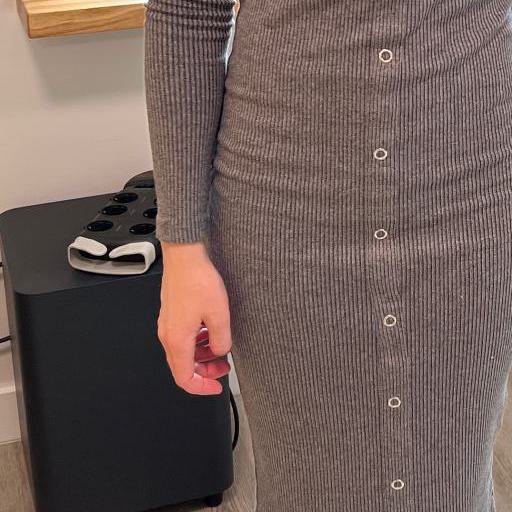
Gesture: no_gesture